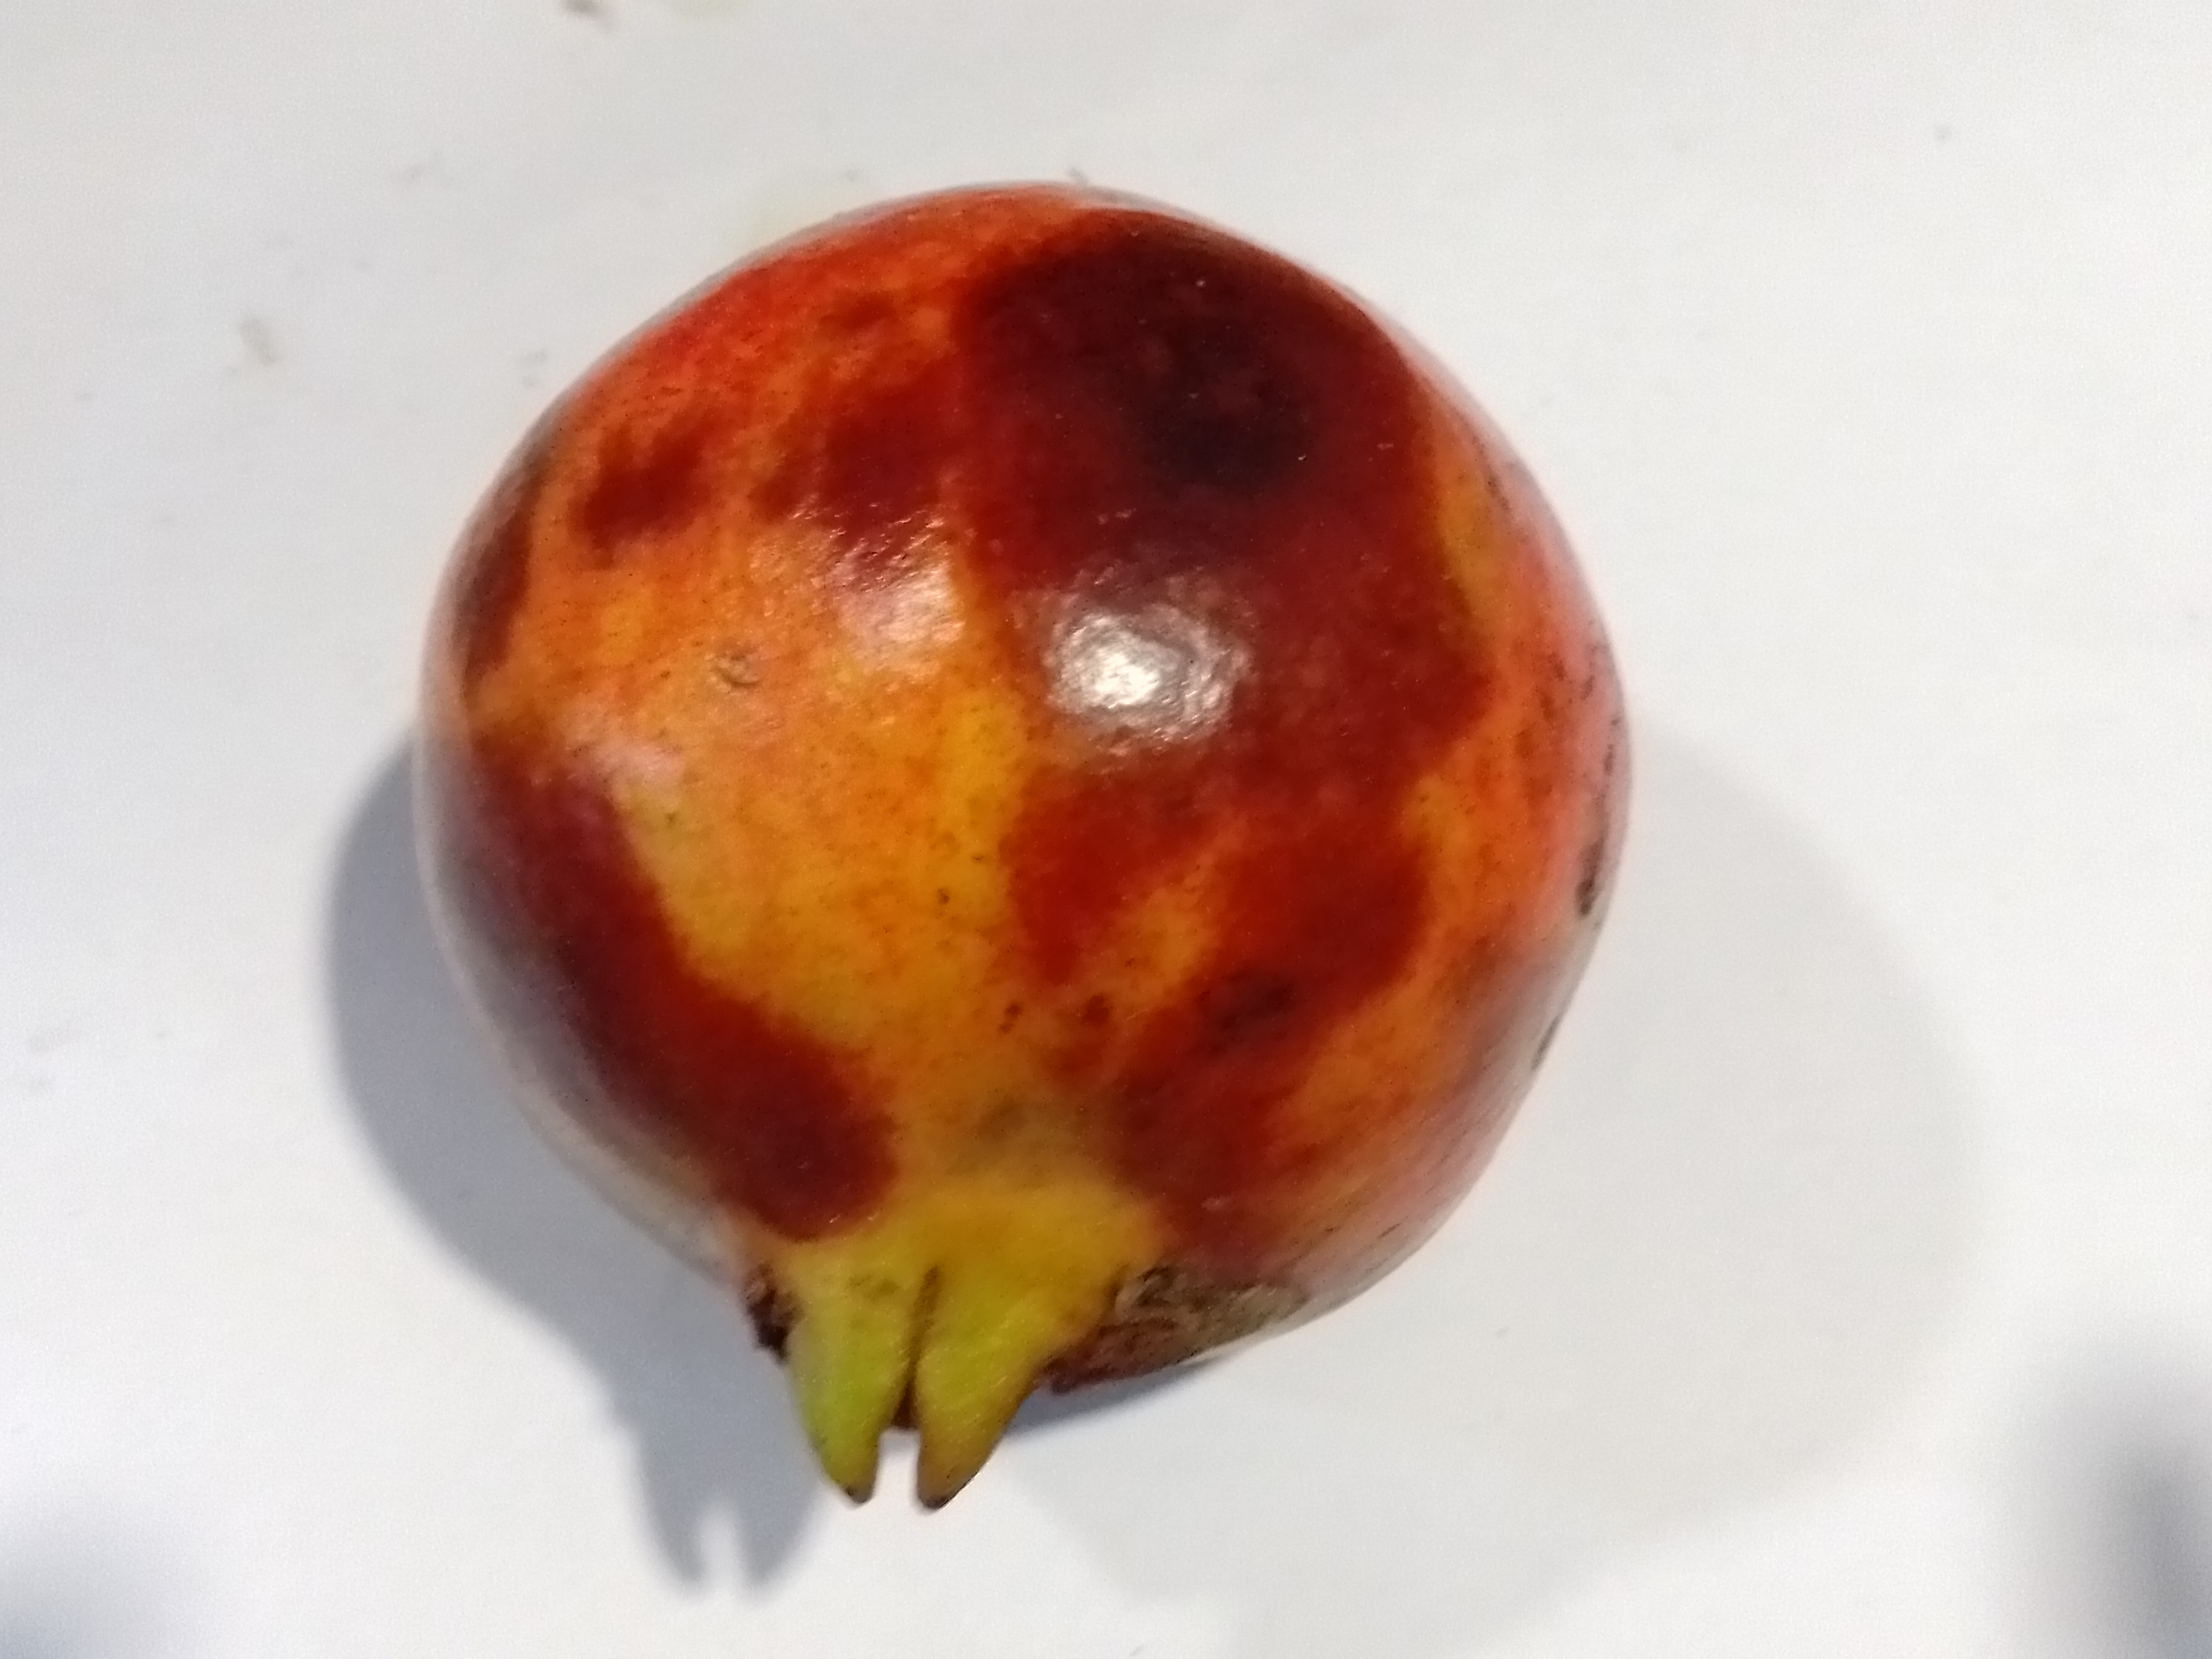
Fruit: pomegranate
Condition: rotten